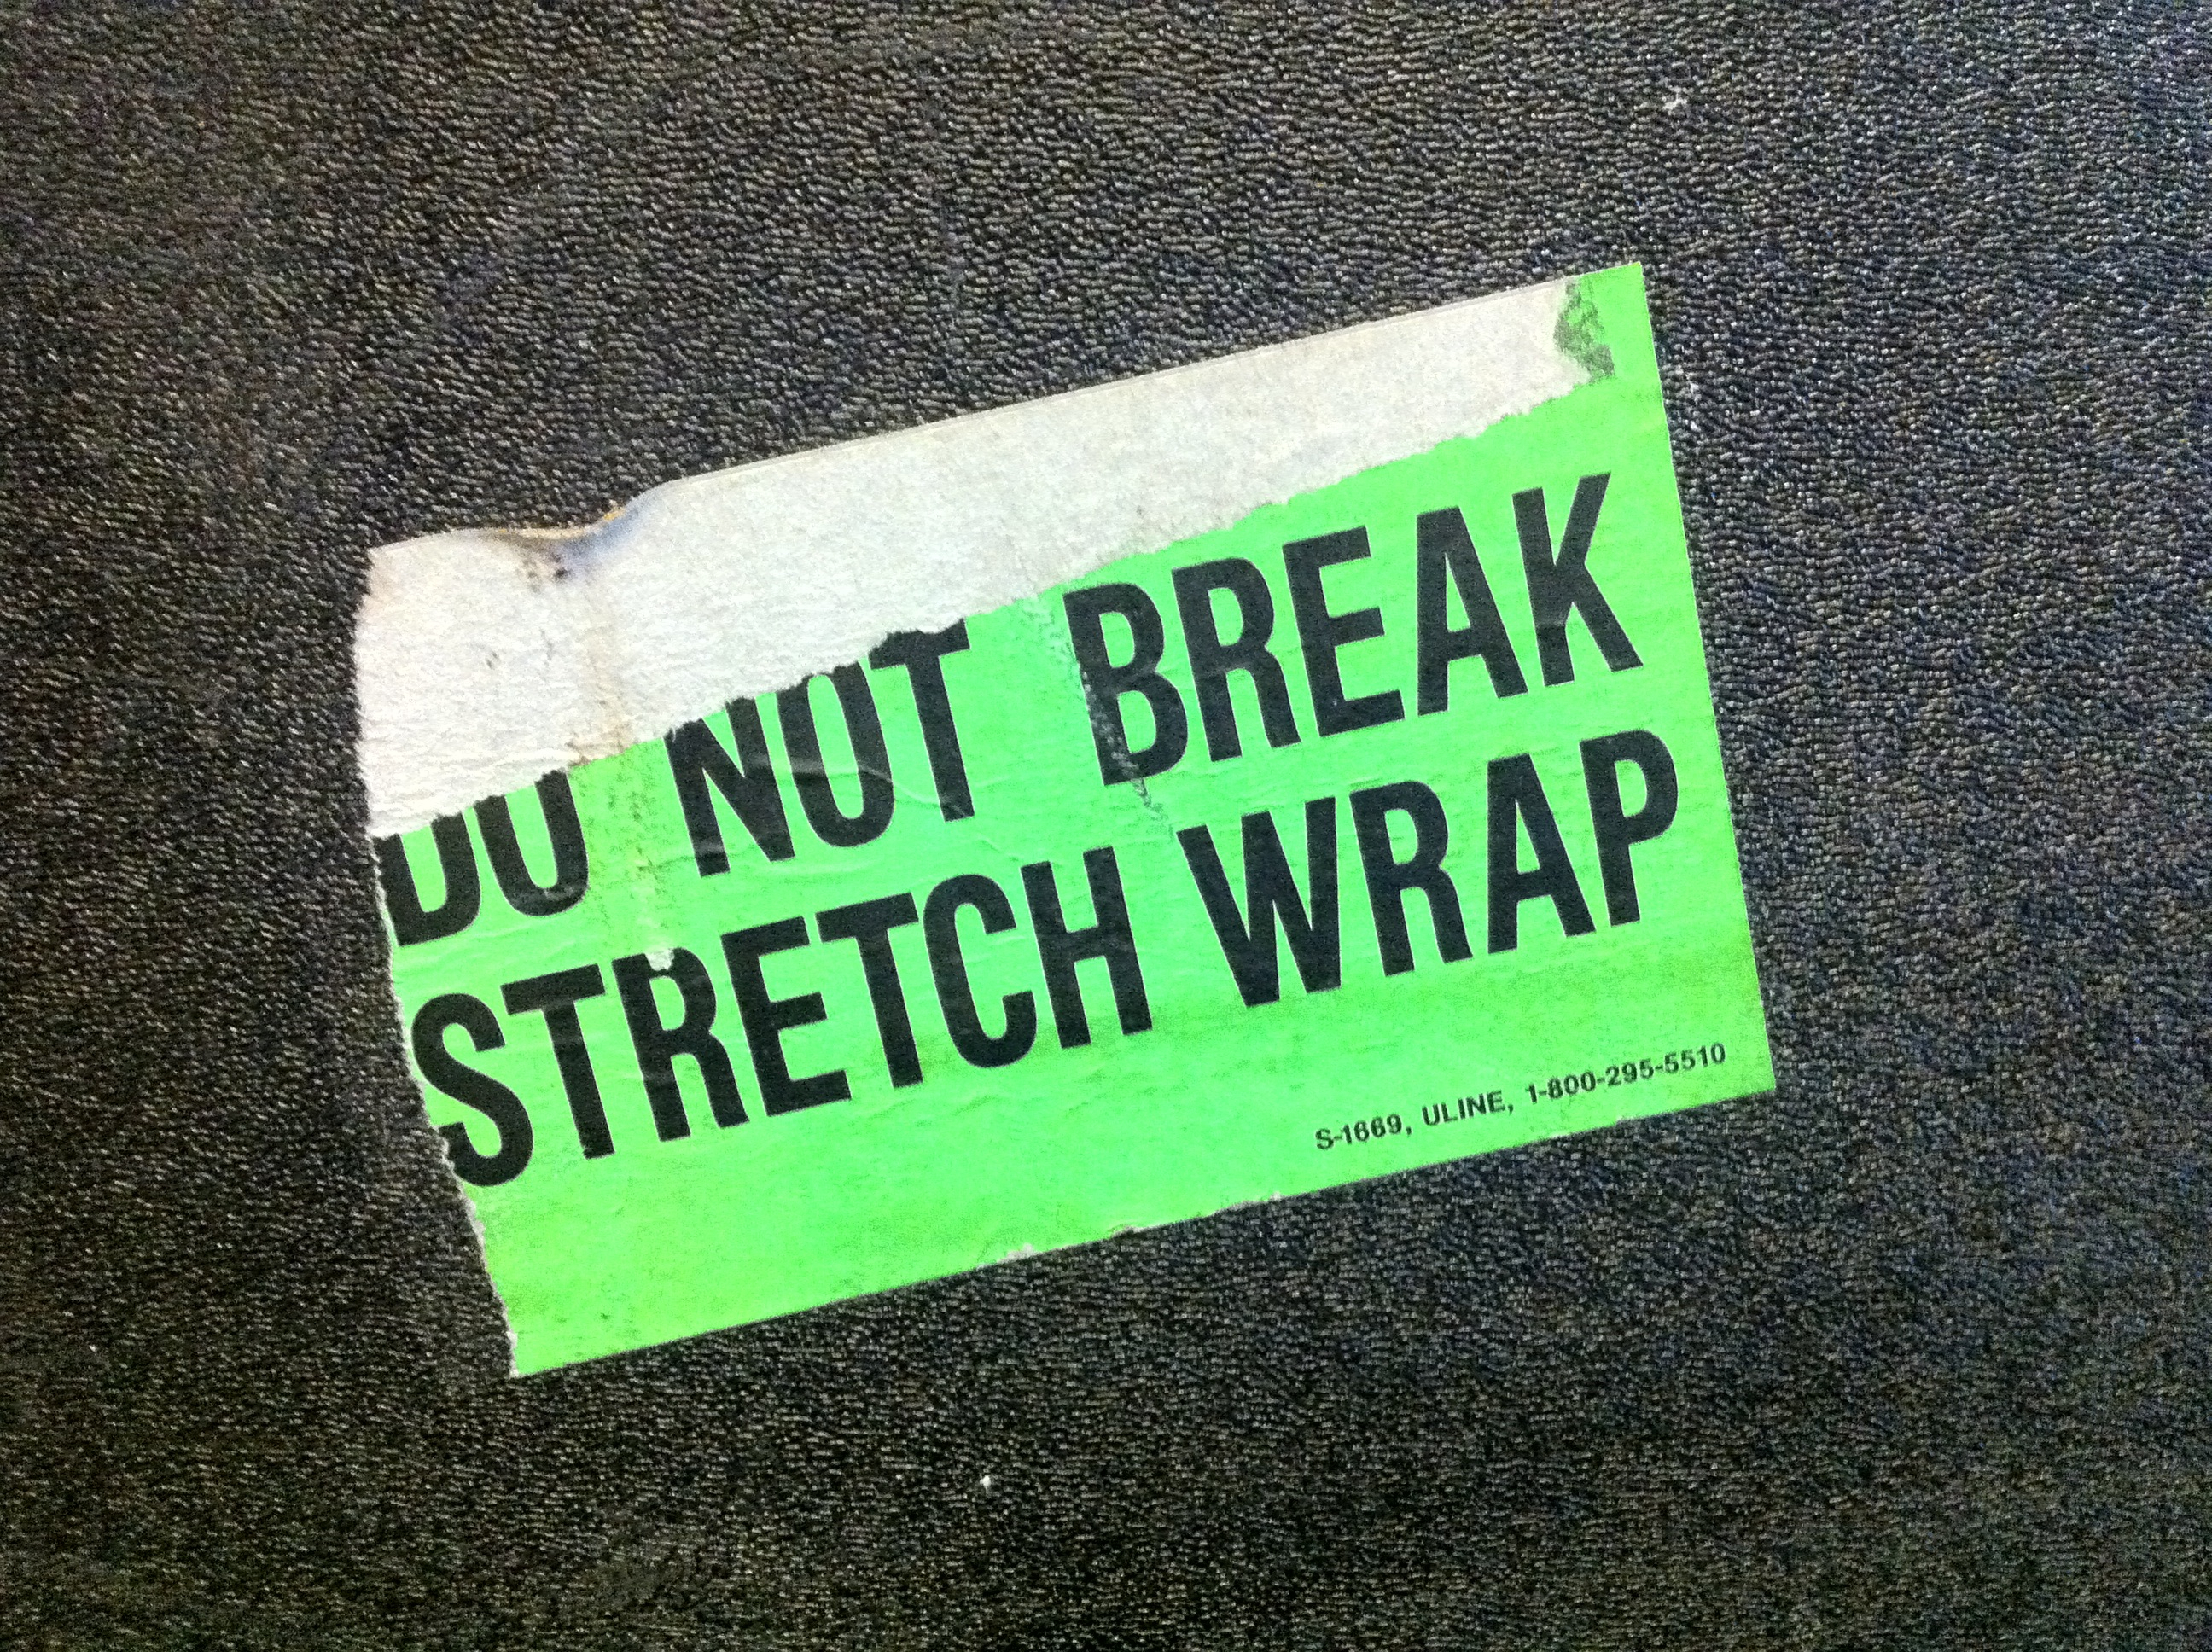
number, advertising, sign, green, street sign, signage, label, brand, font, text